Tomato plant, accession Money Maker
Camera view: horizontal (90 deg, fisheye); turntable rotation: 330 degrees
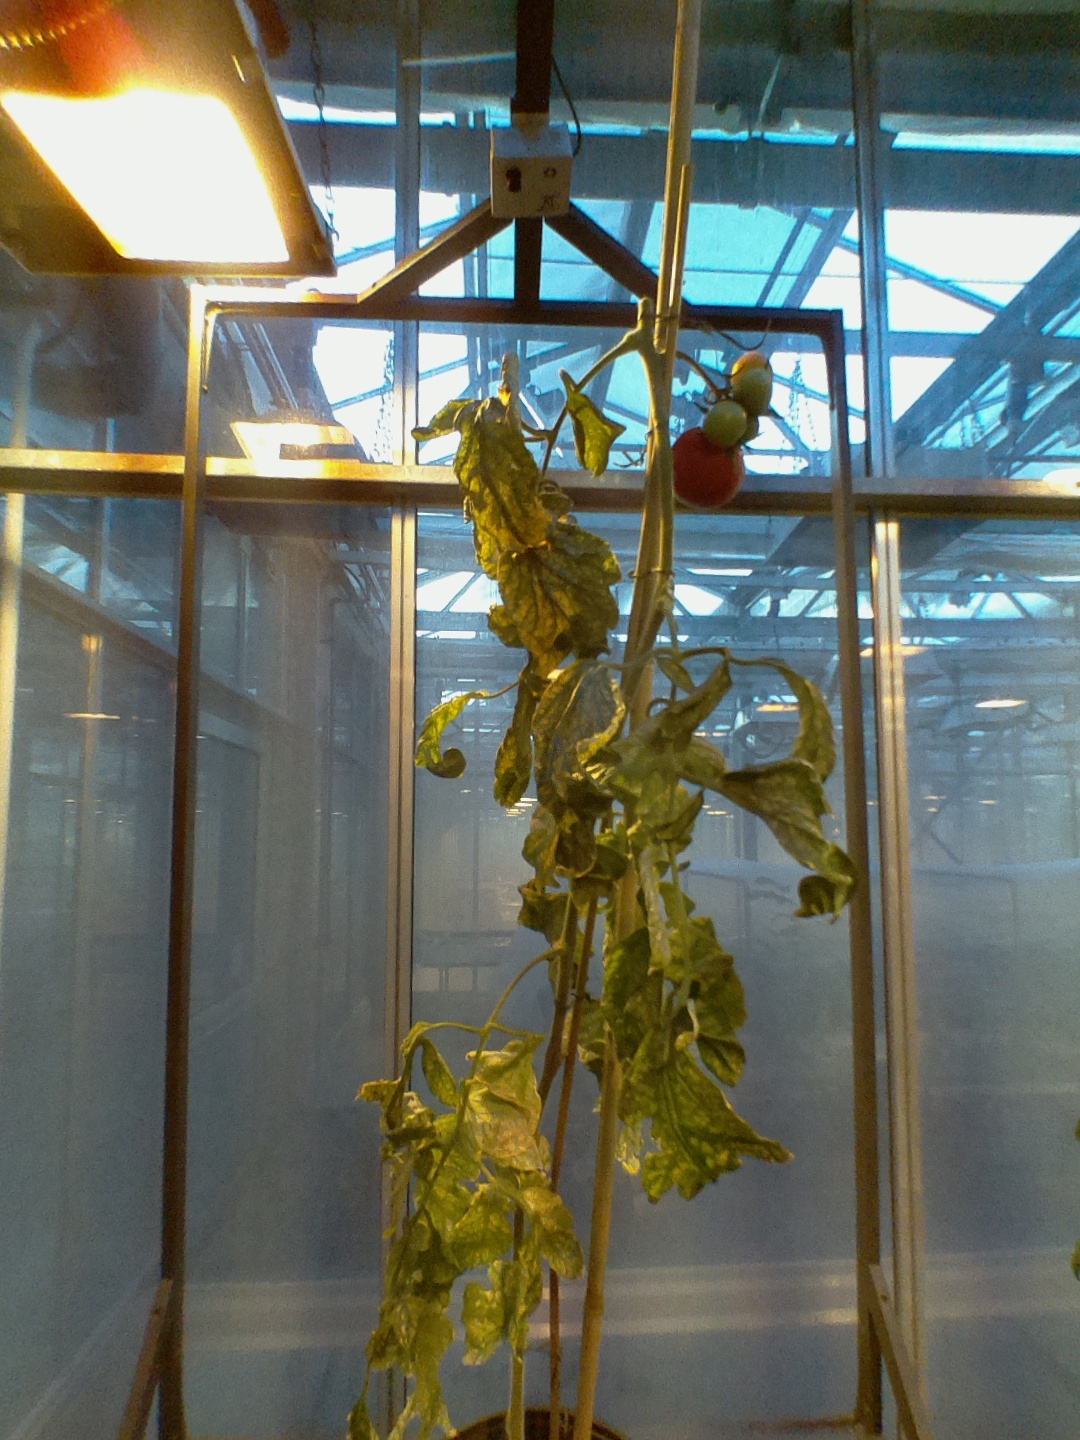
BBCH growth stage 82: 20%-30% of fruits show typical fully ripe color